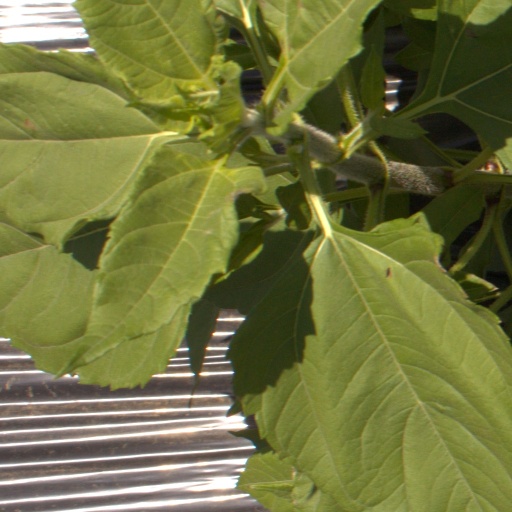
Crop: Jerusalem artichoke